Postage stamps and postal history of Israel

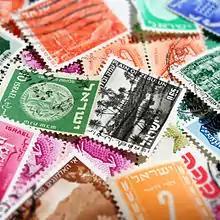
The first stamps of Israel

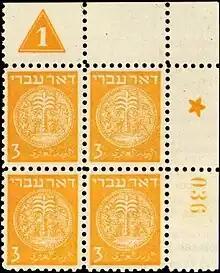
A block of four of the 1948 3 mils value from the first series of Israeli stamps

The postage stamps and postal history of Israel is a survey of the postage stamps issued by the state of Israel, and its postal history, since independence was proclaimed on May 14, 1948. The first postage stamps were issued two days later on May 16, 1948. Pre-1948 postal history is discussed in postage stamps and postal history of Palestine.